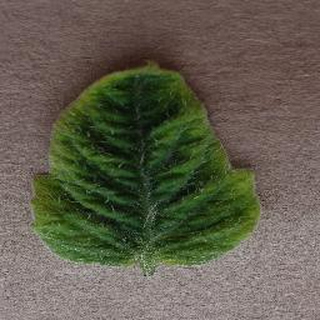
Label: tomato_yellow_leaf_curl_virus